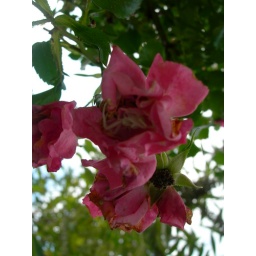
Tiny white spider hiding in a flower